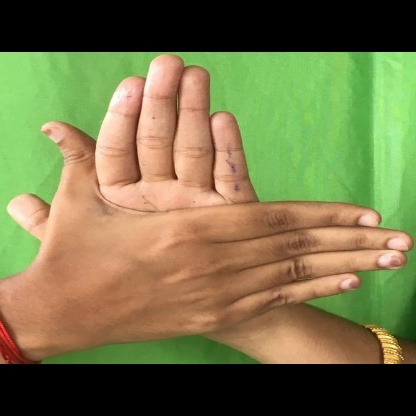
Mudra: Chakra